Valley of the Flame

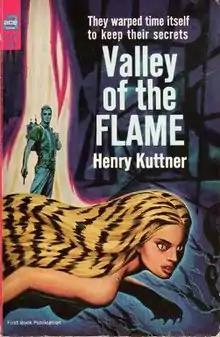
First book edition (published by Ace Books in 1964). Cover art by Ed Emshwiller.

Valley of the Flame is a fantasy novel by American writer Henry Kuttner, first published in the March 1946 issue of the magazine "Startling Stories" under the pseudonym "Keith Hammond".